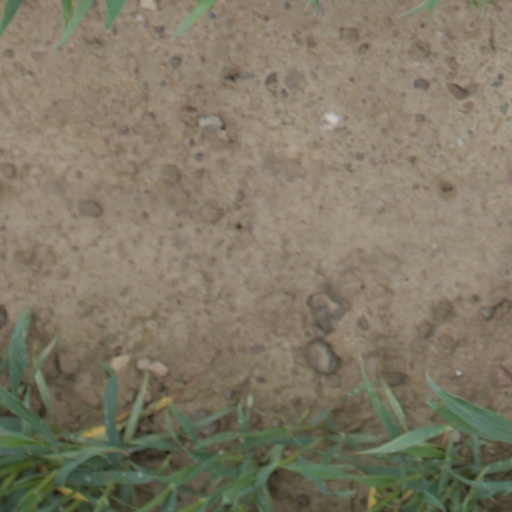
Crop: wheat